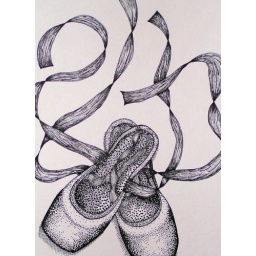
Black and white picture of my pointe shoes done in permanet marker with lines and dots.